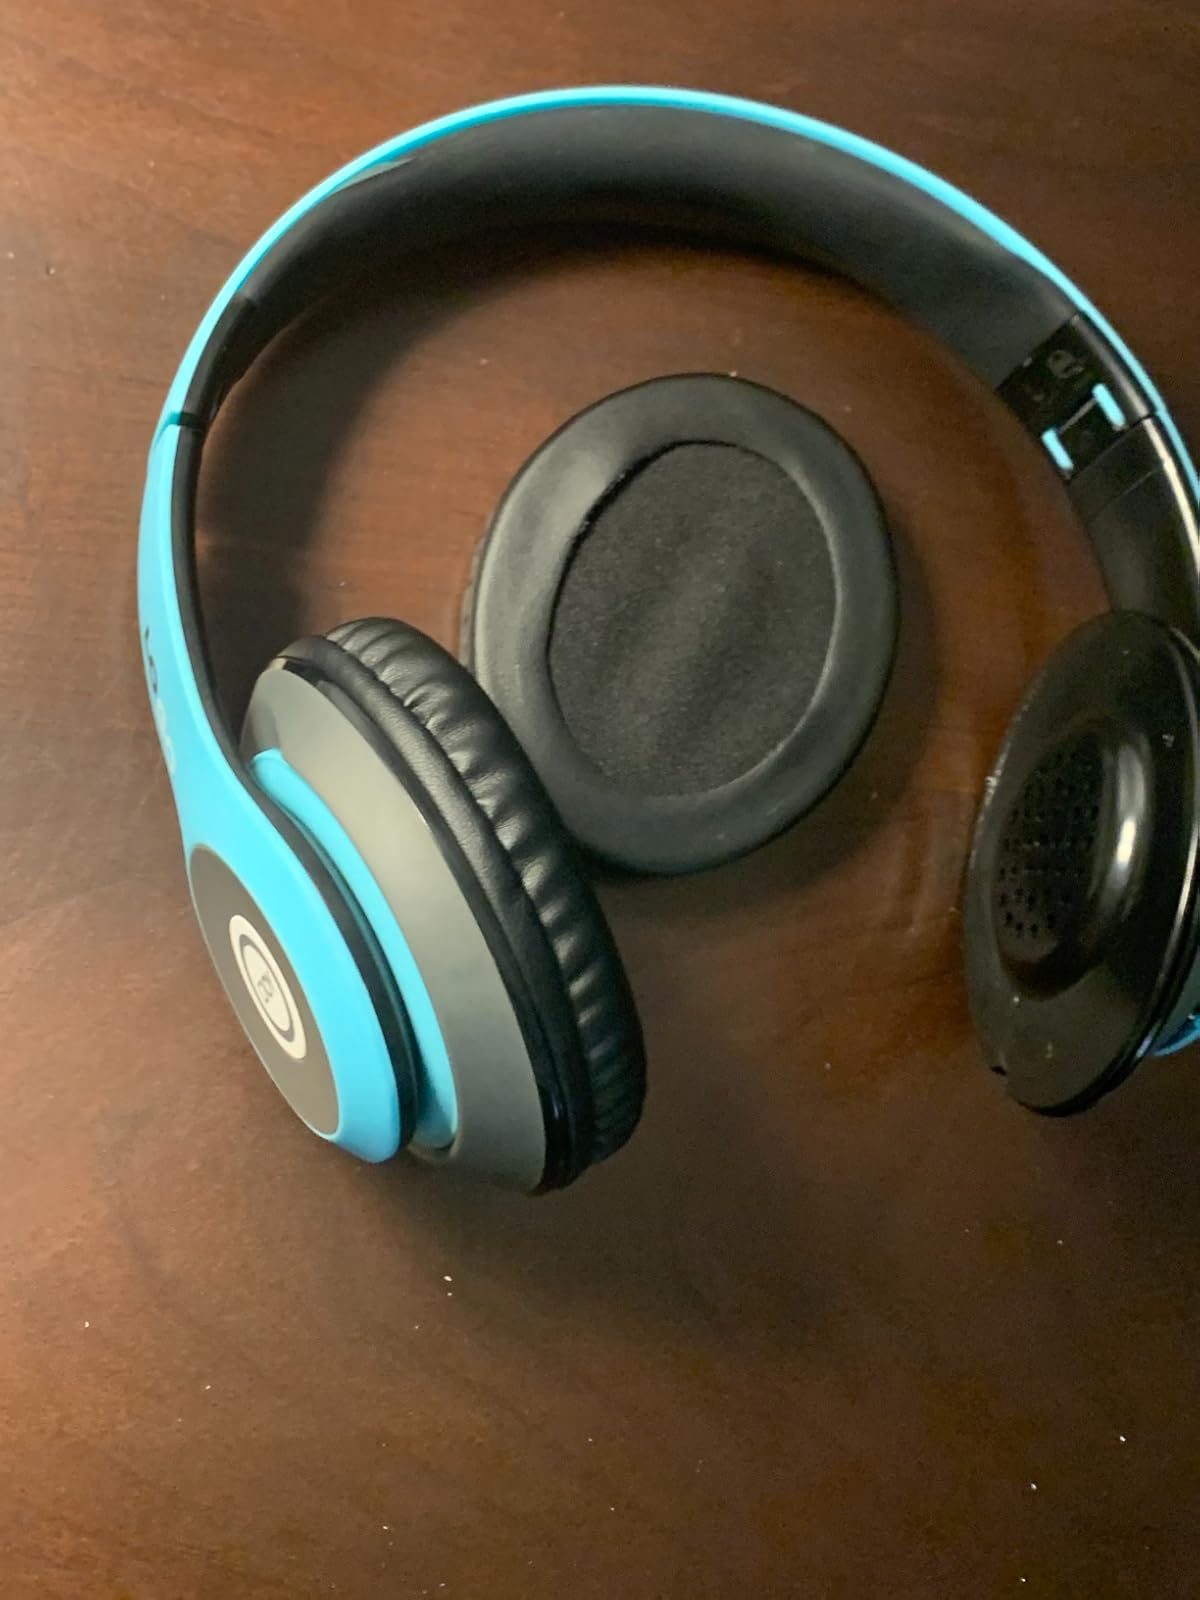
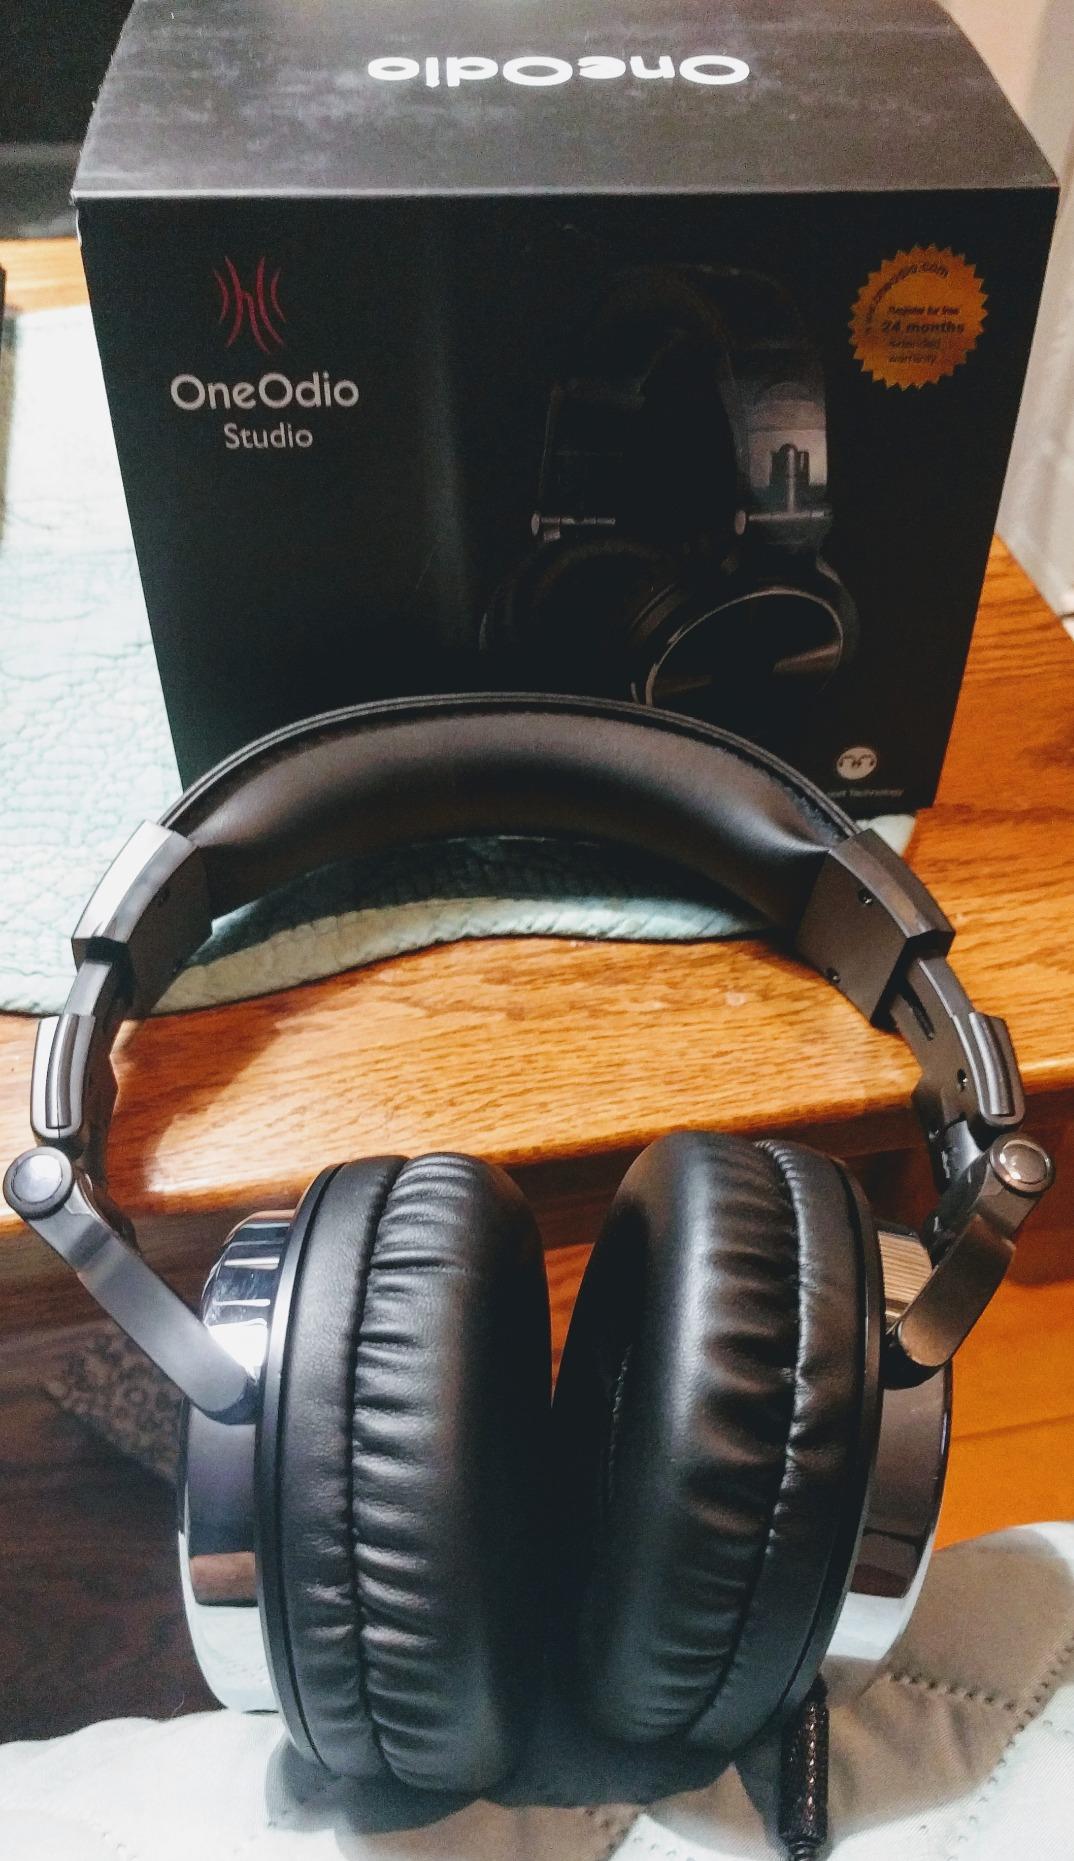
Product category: headphones
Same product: no